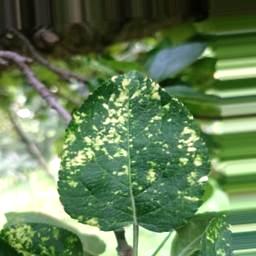
Label: Apple_Mosaic